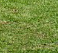
Surface type: grass